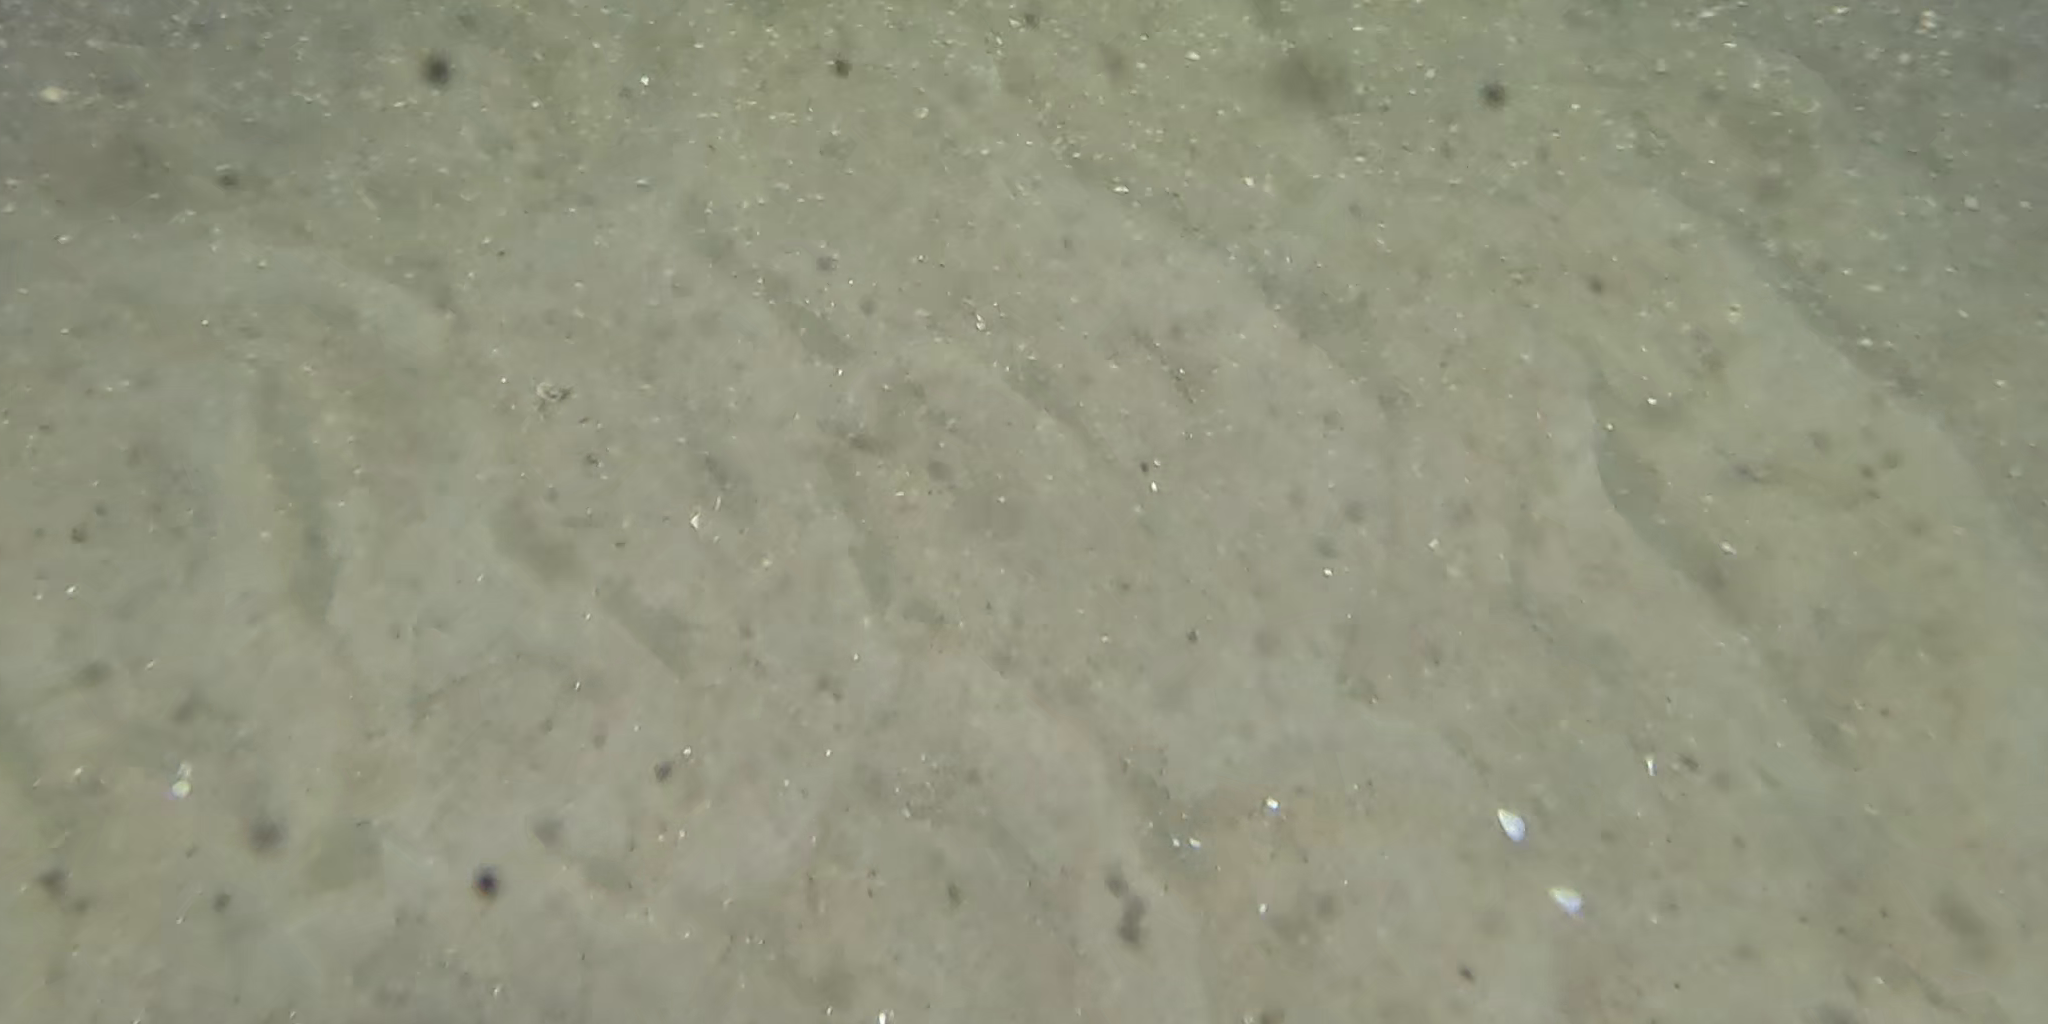
Seabed habitat: sand